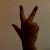
The image shows a hand gesture representing the number 3 in Indian Sign Language.